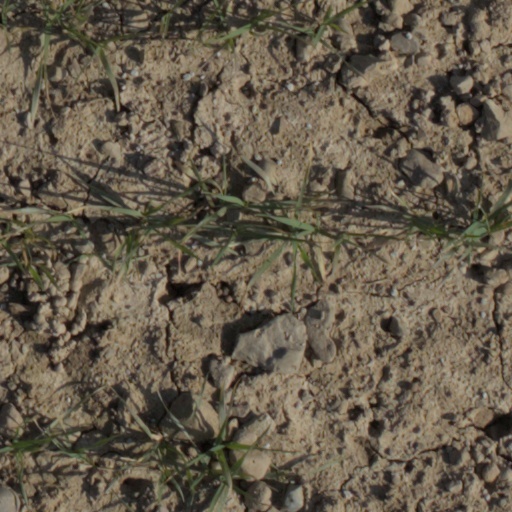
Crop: wheat